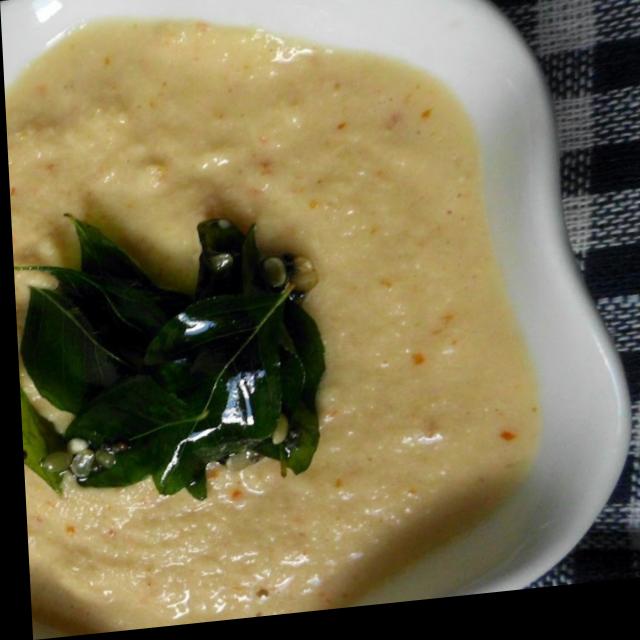
Dish: coconut_chutney